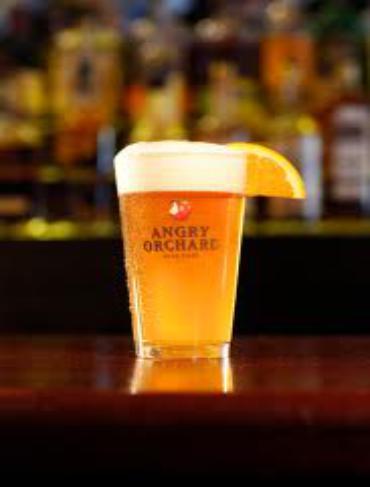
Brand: Angry Orchard
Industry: Food